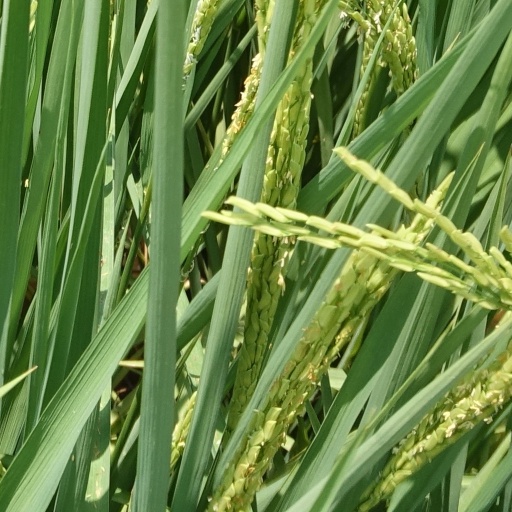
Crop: rice